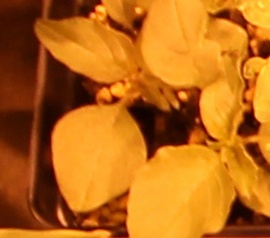
Label: Redroot Pigweed